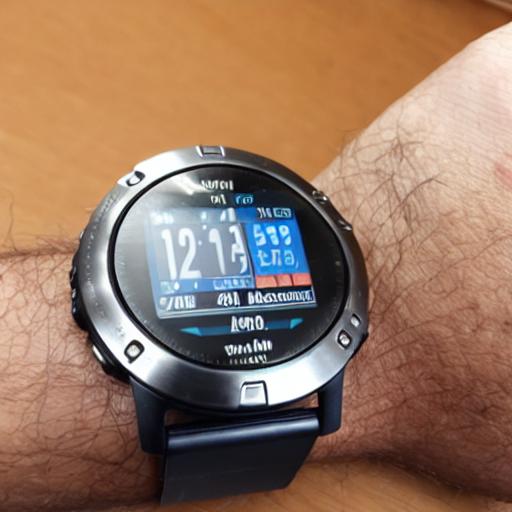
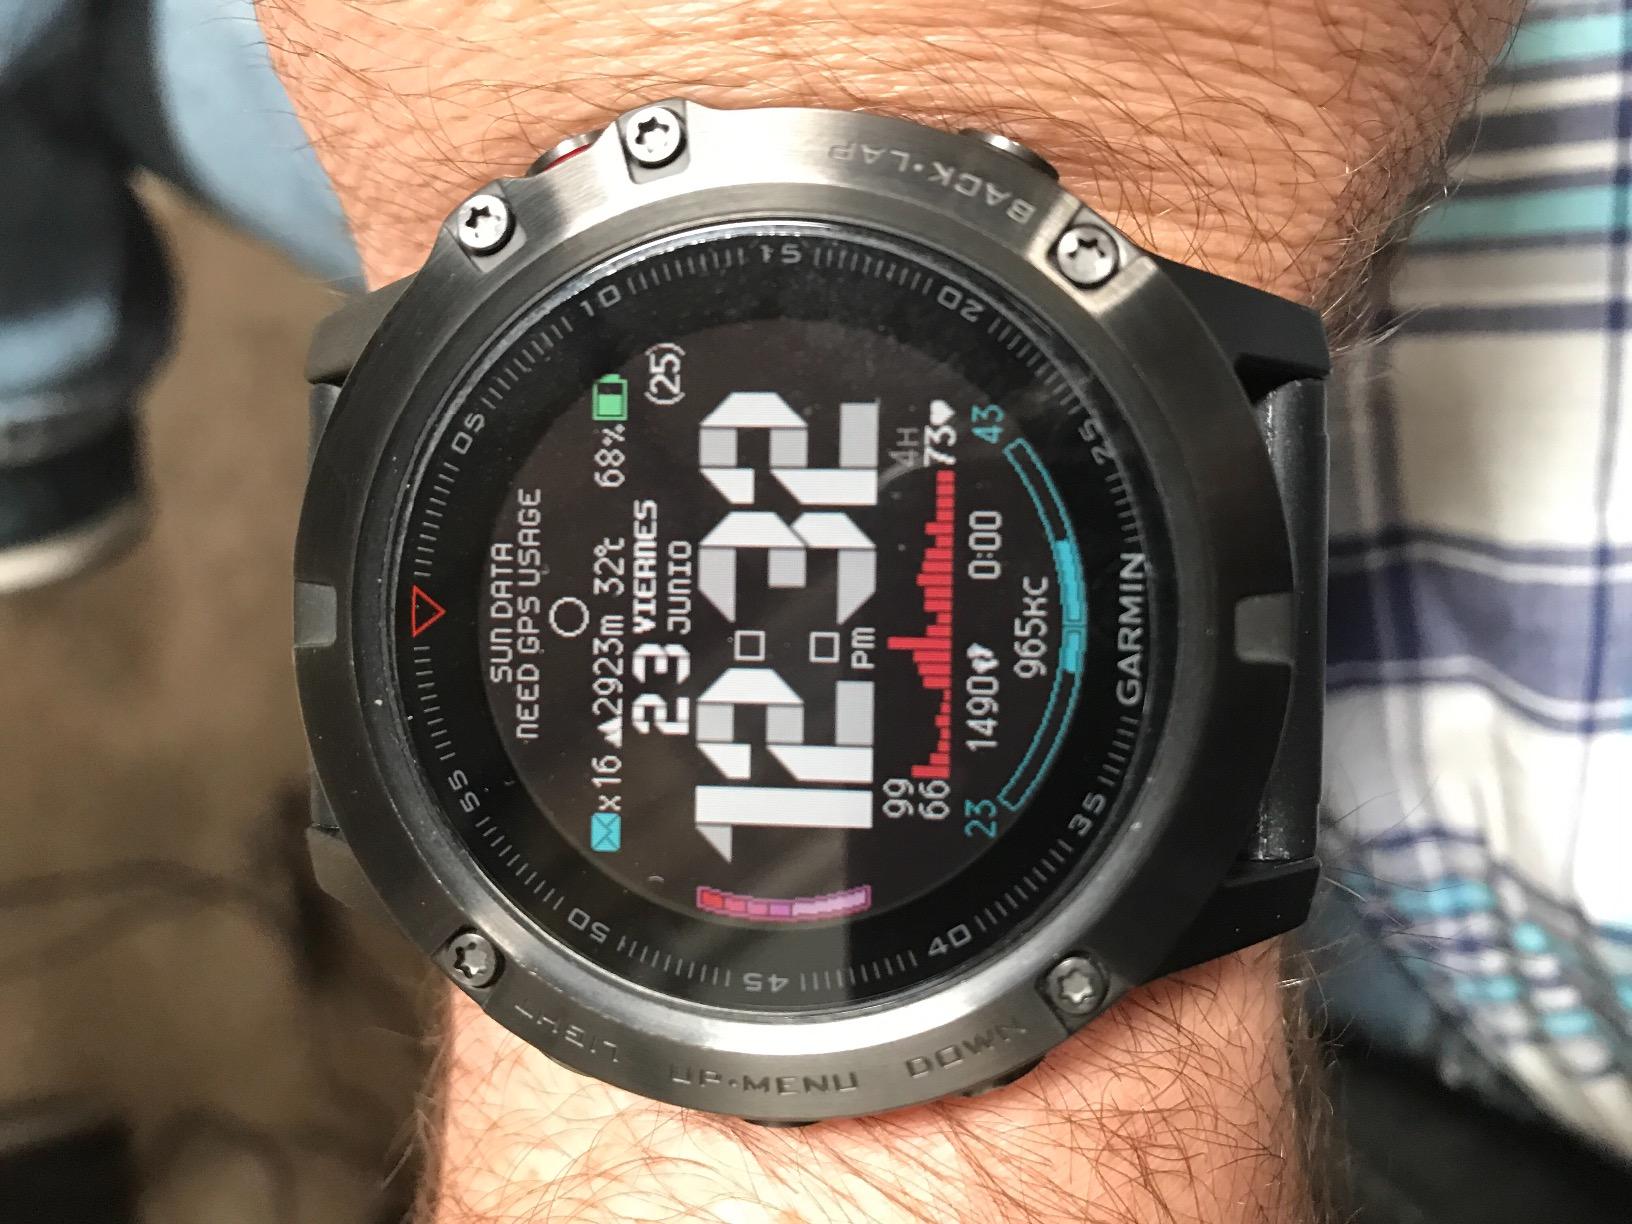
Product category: smartwatch
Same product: no